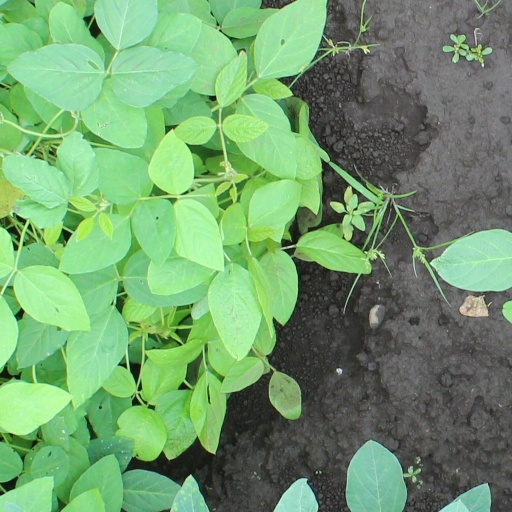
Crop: soybean